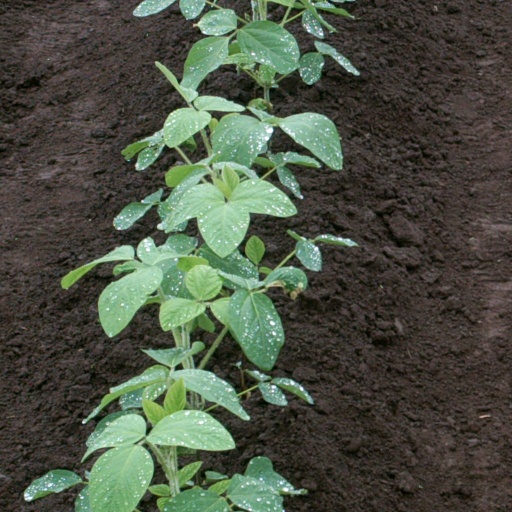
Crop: soybean